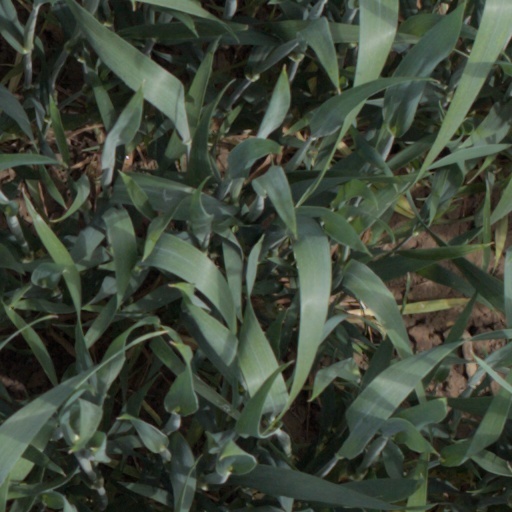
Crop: wheat